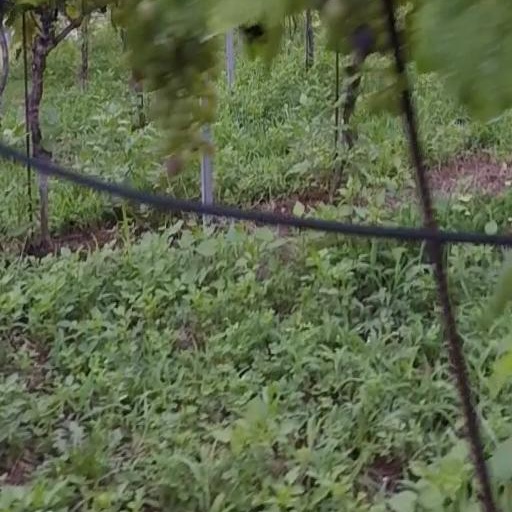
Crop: grape